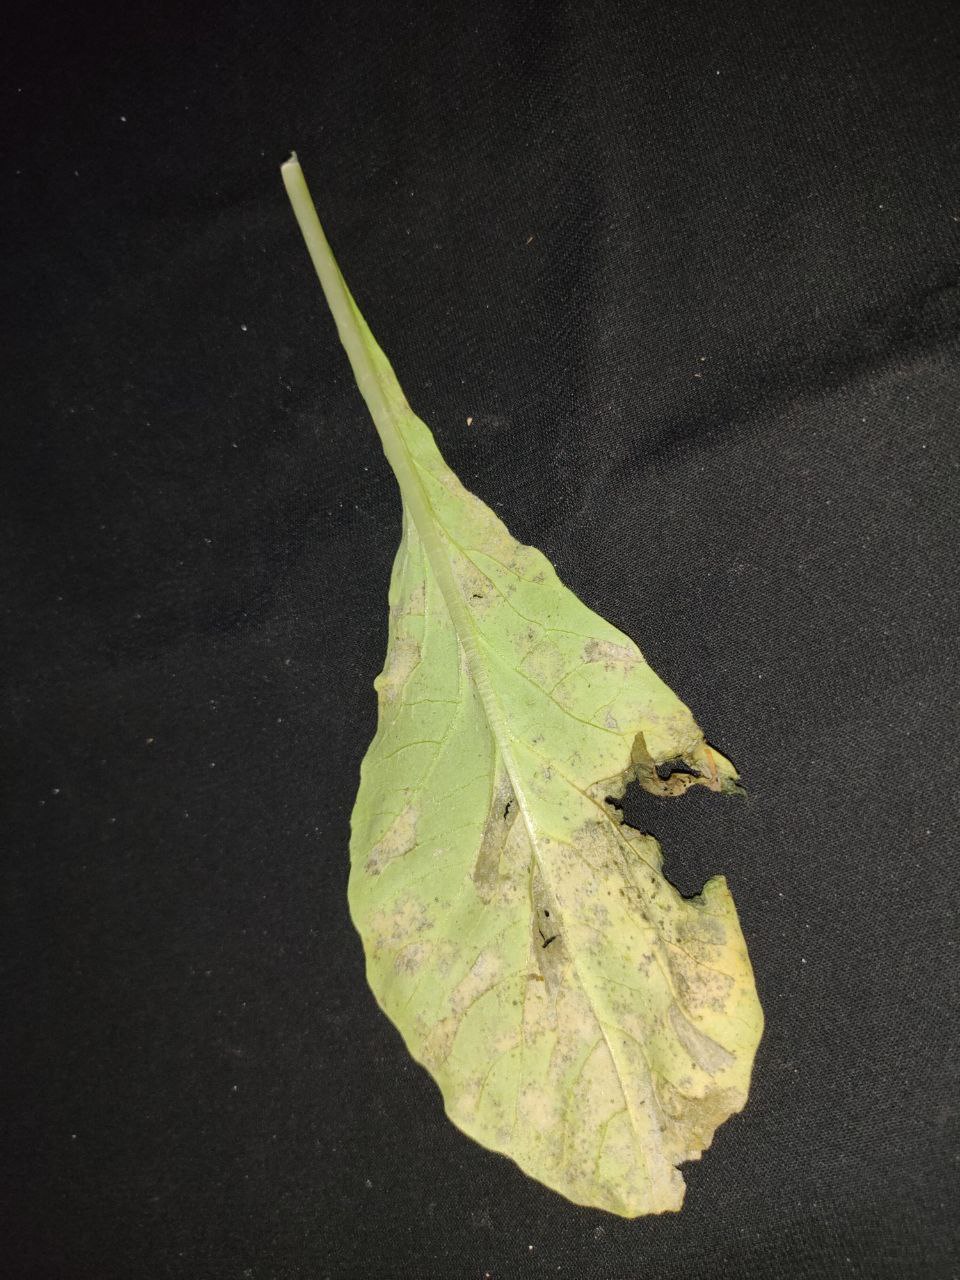
Label: Downey mildew